Historic house architecture in Morocco

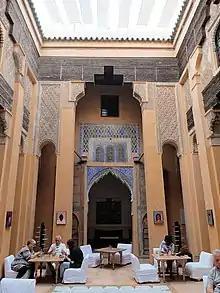
Dar Cherifa, a restored Saadi-era house in Marrakesh with similarities to earlier Marinid-era houses in Fes, with its arrangement of twelve pillars, stucco decoration, and wooden corbelled arches

The oldest surviving houses in Marrakesh date from the Saadi period during the 16th and early 17th centuries. A number of such houses still stand today in various states of preservation. These include the Dar Cherifa (formerly known as Dar Ijimi), the Dar al-Mas'udiyyin (partly ruined), and the Dar al-Masluhiyyin (restored and now also known as Ksour Agafay). The Mouassine Museum also contains an example of a restored Saadi-era "douiria", or upper-floor guest apartment. Dar Cherifa and the Dar al-Mas'udiyyin in particular have very rich decoration which has strong similarities with the stucco and wood decoration of the Ben Youssef Madrasa, indicating that they were probably built around the same time (second half of the 16th century). They continue the traditional forms of earlier Marinid houses, with the twelve pillar-courtyard arrangement, carved wooden lintels in the galleries, and carved stucco decoration with "sebka" motifs around or above the arches. Unlike the Fes houses, however, the galleries consist of only one tall level. In some cases a second story of rooms is integrated behind the upper façades of the galleries. The large central openings of the galleries once again allow for unobstructed view of the tall decorated doorways leading to the surrounding rooms. In these Marrakesh houses, these formal doorways are even more ornate and consist of lambrequin arches with "muqarnas"-sculpted intrados.